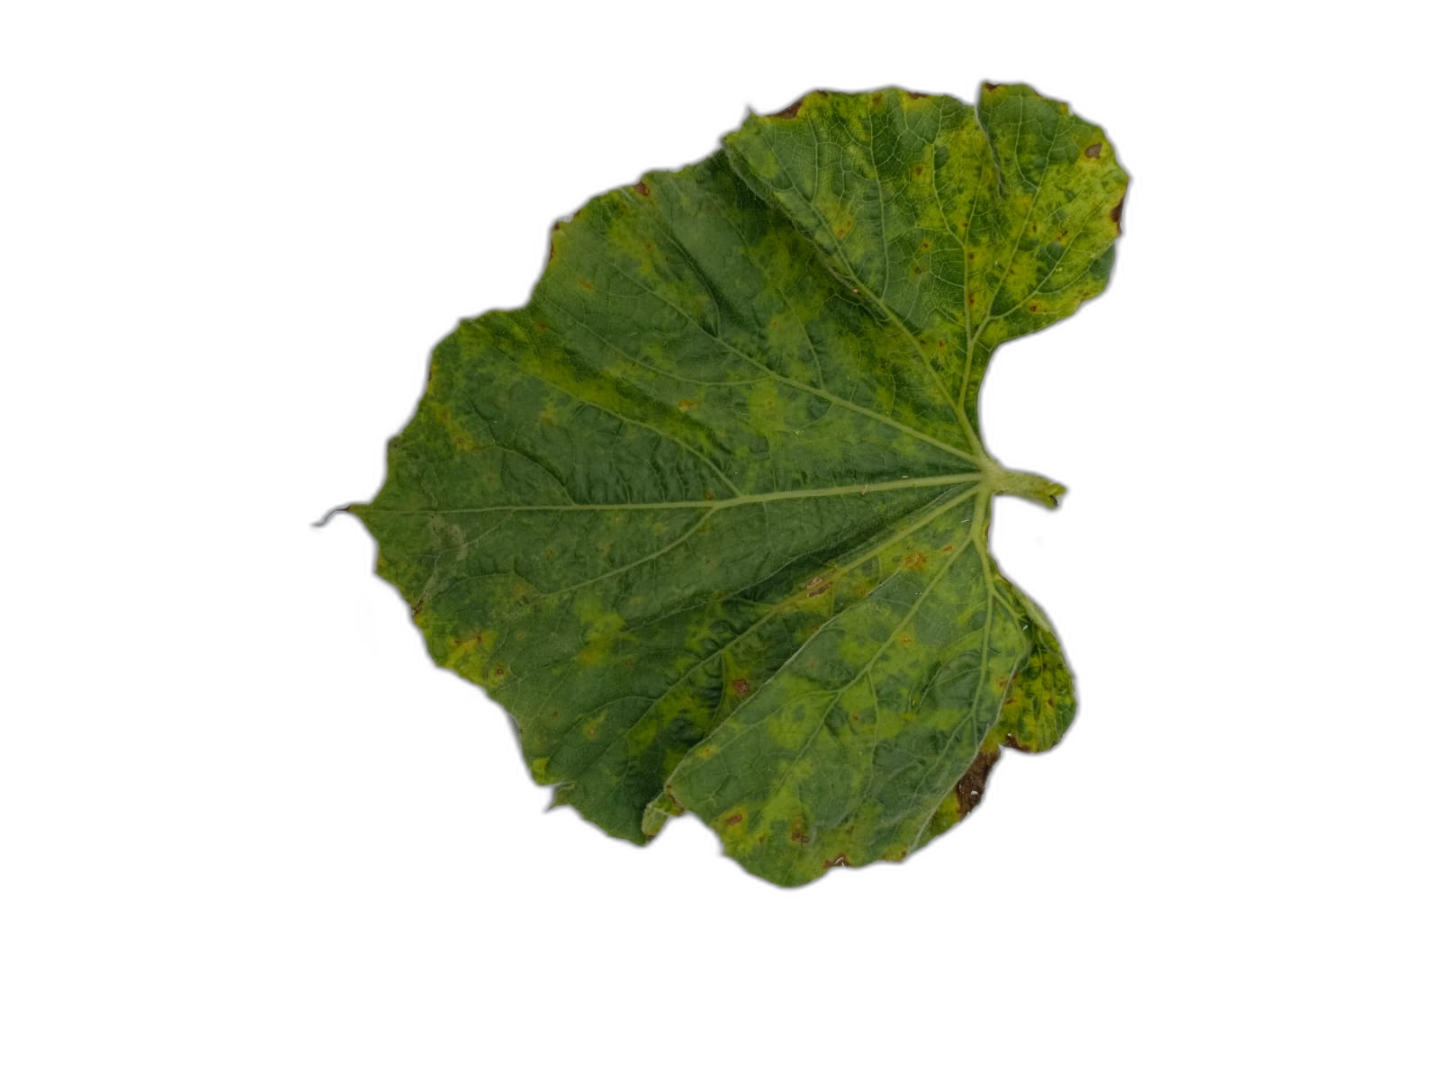
Crop: Bottle Gourd
Label: Mosaic_Virus